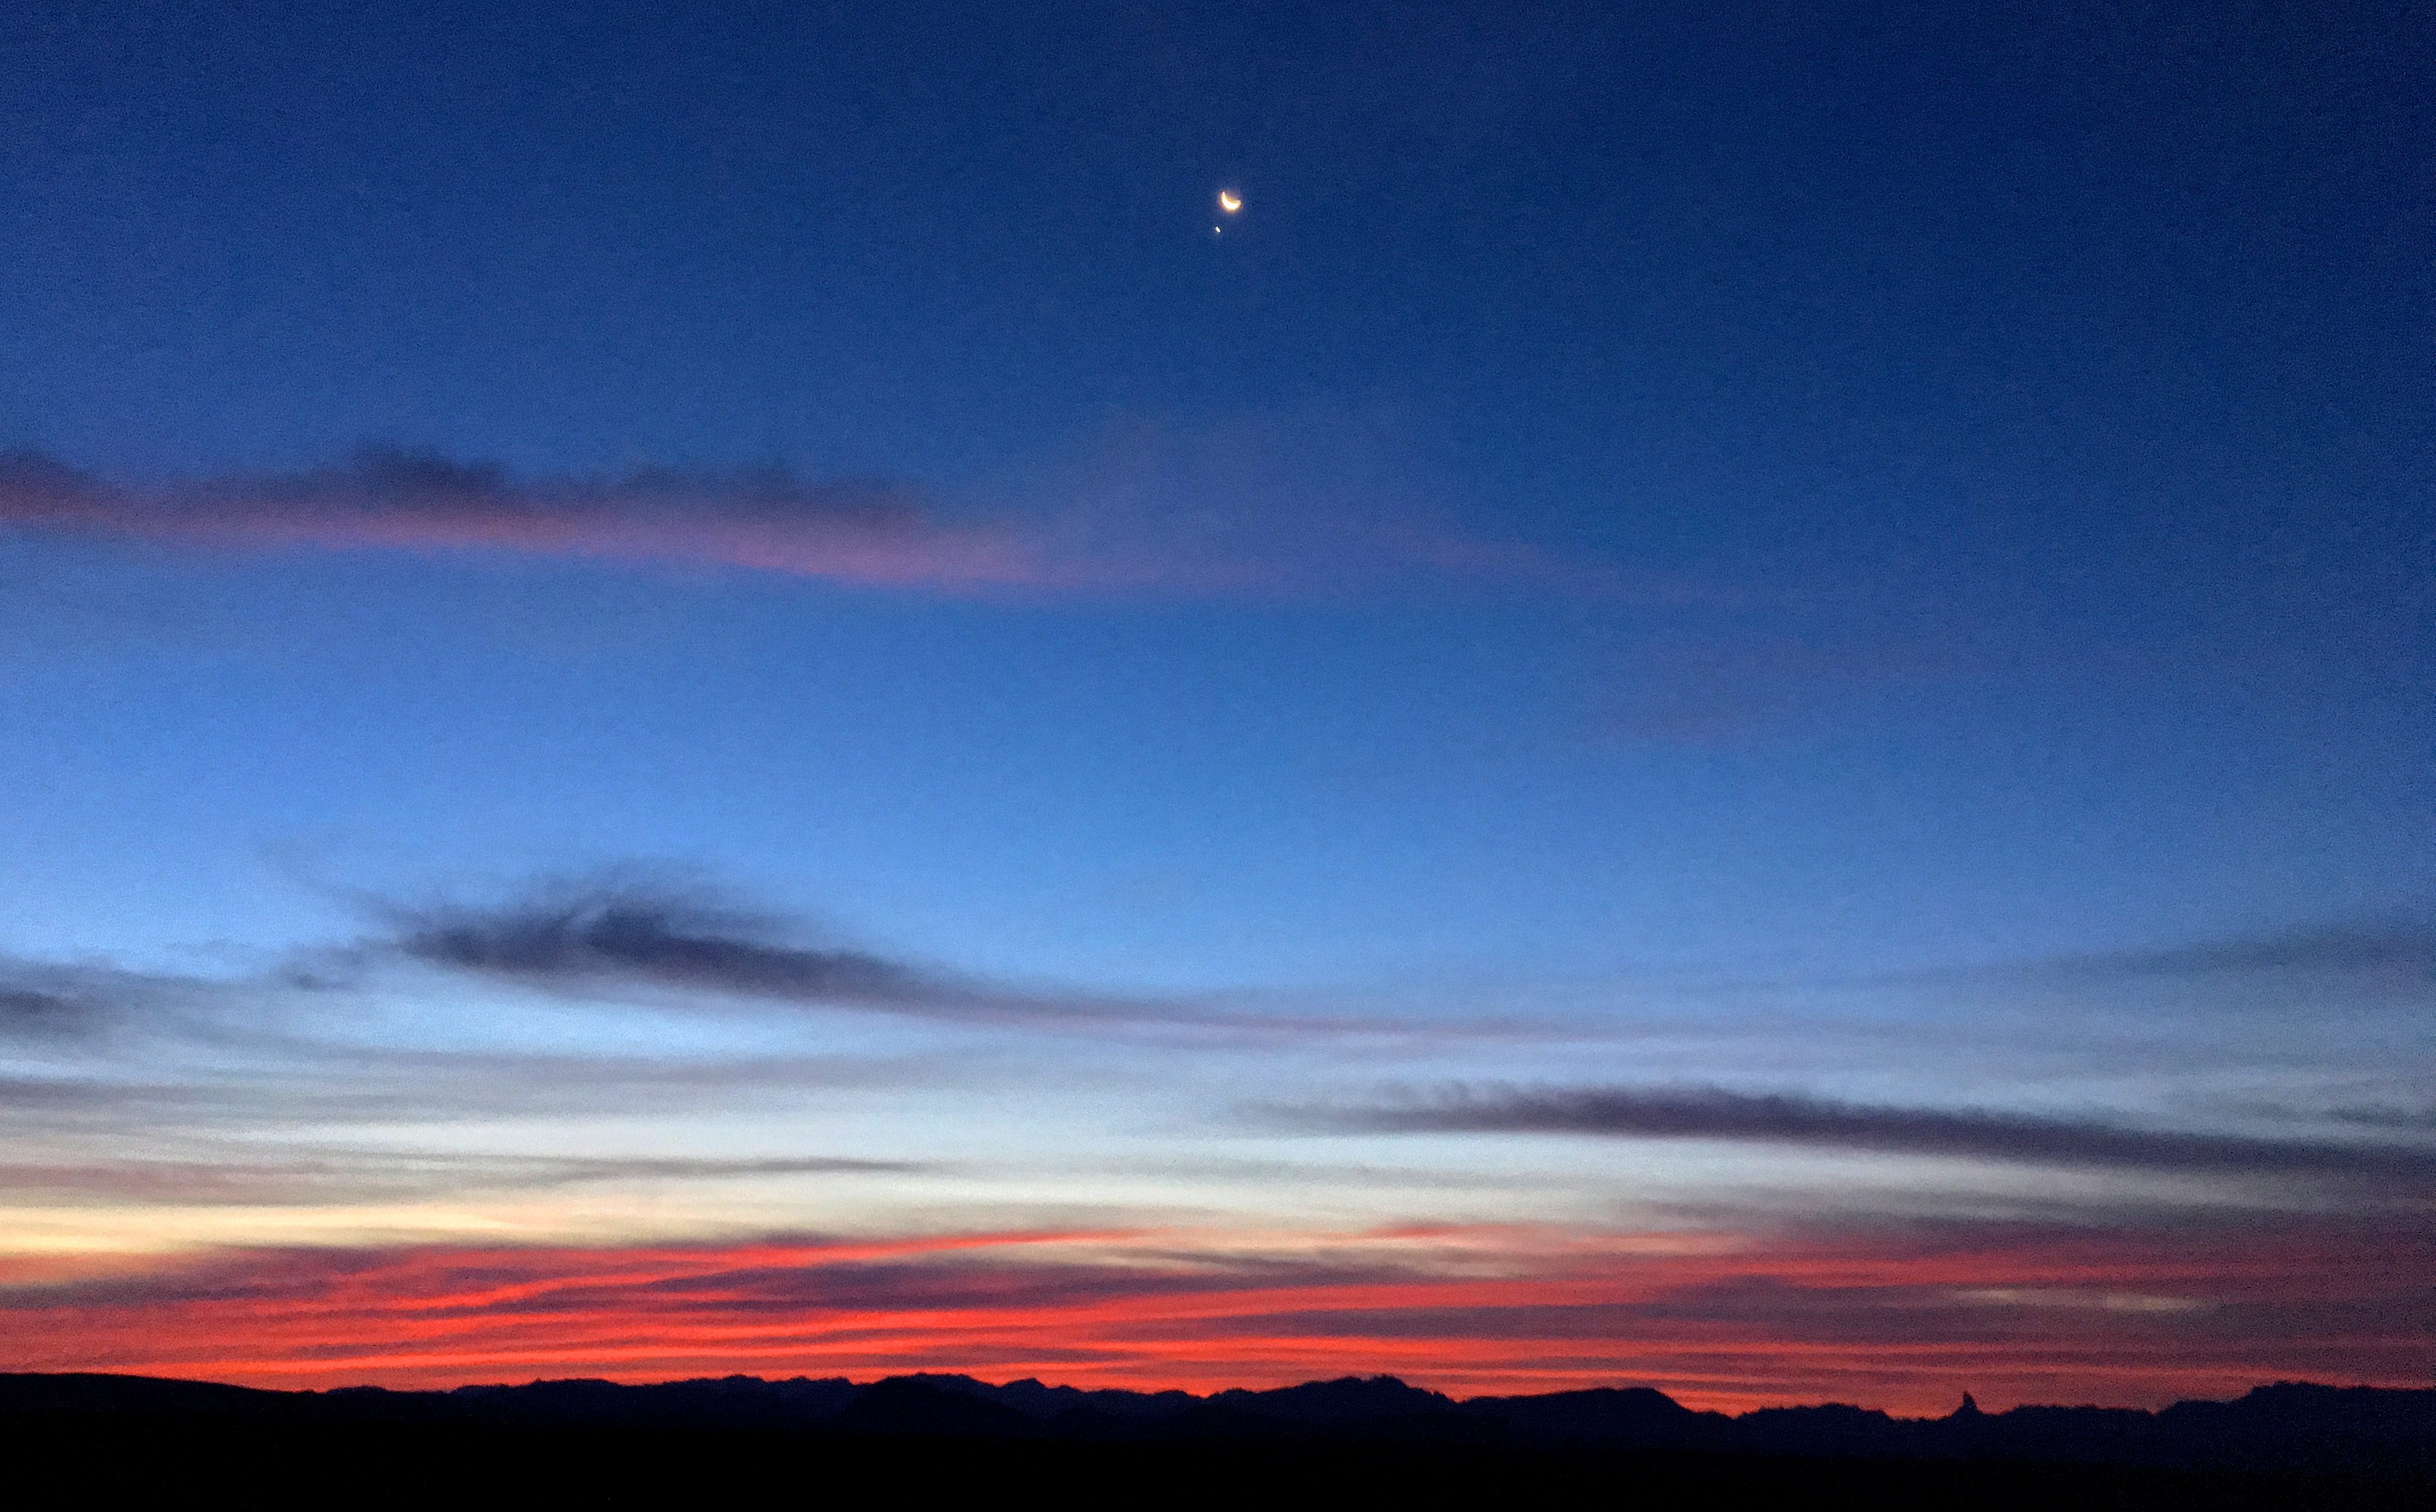
horizon, cloud, sky, sunrise, sunset, prairie, morning, dawn, atmosphere, dusk, evening, plain, 2015365, afterglow, red sky at morning